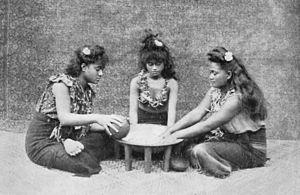
Le Samoa, en forme longue État indépendant du Samoa, en samoan Samoa ou Malo Sa'oloto Tuto'atasi o Samoa, en anglais Samoa ou Independent State of Samoa, est un État indépendant de Polynésie occidentale, situé dans l'Ouest de l'océan Pacifique sud, appelé les Samoa occidentales jusqu’en 1997.